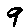
Label: 9